Nae Pasaran

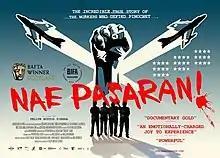

Nae Pasaran is a 2018 documentary directed by Felipe Bustos Sierra about a group of workers at a Rolls-Royce factory in East Kilbride, Scotland, who refused to work on Chilean Air Force parts from 1974-78 due to the atrocities carried out in Chile by the Pinochet dictatorship. The feature-length film was expanded from an earlier 2013 short film by the same name, funded through the Scottish Documentary Institute's "Bridging the Gap" programme. The film was the last programme broadcast on the new BBC Scotland channel's first day on air and was rebroadcast on the same channel on 4 May and 20 October 2019 and on 21 November 2020. A lost engine rediscovered during production was brought back to Scotland and unveiled as a public monument, in commemoration of the boycott, at South Lanarkshire College, East Kilbride in 2019.